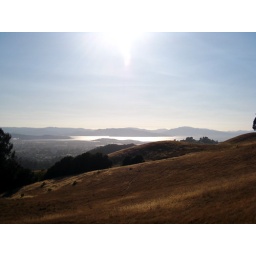
after work, kari took me and nikos hiking in wildcat canyon regional park. sasha the dog came too.